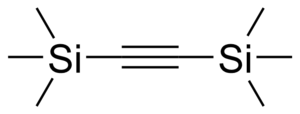
Le bis(triméthylsilyl)acétylène est un composé chimique de formule (CH₃)₃Si–C≡C–Si(CH₃)₃. Il s'agit d'un liquide incolore soluble dans les solvants organiques. On le prépare en chauffant de l'acétylène HC≡CH avec du n-butyllithium CH₃CH₂CH₂CH₂Li suivi par l'addition de chlorure de triméthylsilyle SiCl(CH₃)₃.